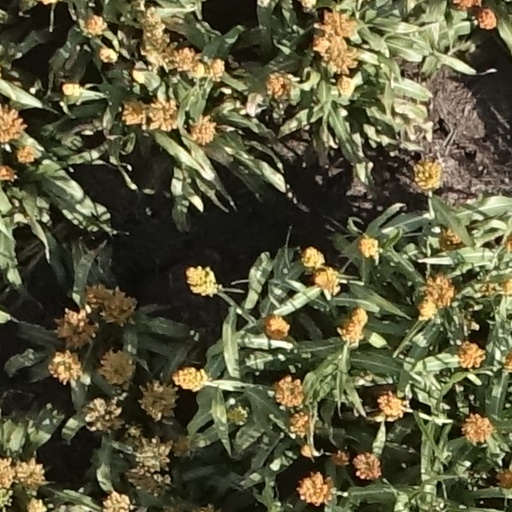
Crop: sorghum